Lovewar (band)

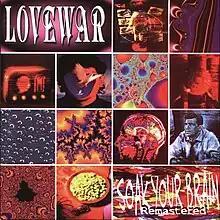

Bassist Rick Armstrong used to play for the Christian metal band Whitecross. He played bass on their 1993 output "Triumphant Return".